Mexican Americans

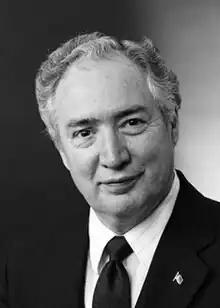
Lauro Cavazos, Secretary of Education from August 1988 to December 1990

Most immigrants from Mexico, as elsewhere, come from the lower classes and from families generationally employed in lower skilled jobs. They also are most likely from rural areas. Thus, many new Mexican immigrants are not skilled in white collar professions. Recently, some professionals from Mexico have been migrating, but to make the transition from one country to another involves re-training and re-adjusting to conform to US laws —i.e. professional licensing is required. Millions crossed into the United States to find work that would help them survive as well as sustain their families in Mexico. However now, Mexican Americans, primarily those who are bilingual are being used by firms to attract immigrant clientele. More value is being placed on Mexican Americans because they possess the ability to communicate with Spanish-speaking clients, thus expanding the customer range of companies.